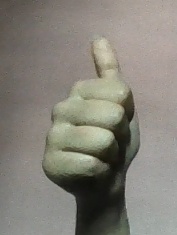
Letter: aleff